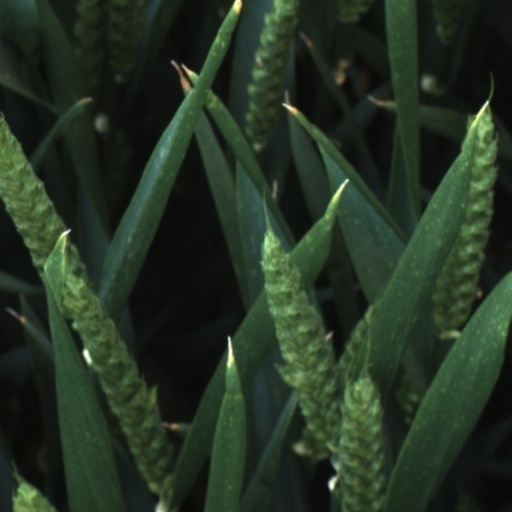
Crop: wheat